SS Kaiser Wilhelm der Grosse

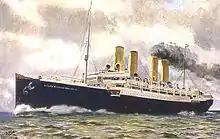
Painting of "Kaiser Wilhelm der Grosse" by an unknown artist

"Kaiser Wilhelm der Grosse" set out on her maiden voyage on 19 September 1897, travelling from Bremerhaven to Southampton and thence to New York. With a capacity of 800 third-class passengers, the NDL had ensured that they would profit greatly from migrants from Europe to the United States. From her maiden voyage, she was the only superliner to cross the Atlantic with such speed and such media attention. In March 1898, she successfully gained the Blue Riband with an average crossing speed of , thus establishing the new German competitiveness. The Blue Riband, an award given for the fastest crossing of the North Atlantic, east and westbound, had previously been held by the Cunard liner . This turn of events was closely watched by the maritime world of the era, who were eager to see how the British would retaliate. However, the NDL soon lost the riband in 1900 to the new German superliner, of the Hamburg America Line. This change in events was acceptable to Germans, who were able to relax in the knowledge that they were still the owners of the fastest liner; however, NDL promptly ordered that "Kaiser Wilhelm der Grosse" undergo a refit to ensure that they were the dominant German company. This refit included the installation of wireless telegraphy, then new technology which allowed "Kaiser Wilhelm der Grosse" to transmit telegraphic messages to a port, emphasising her image of security.